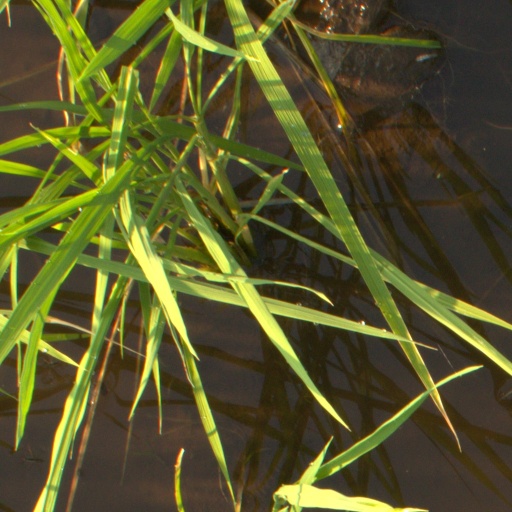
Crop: rice